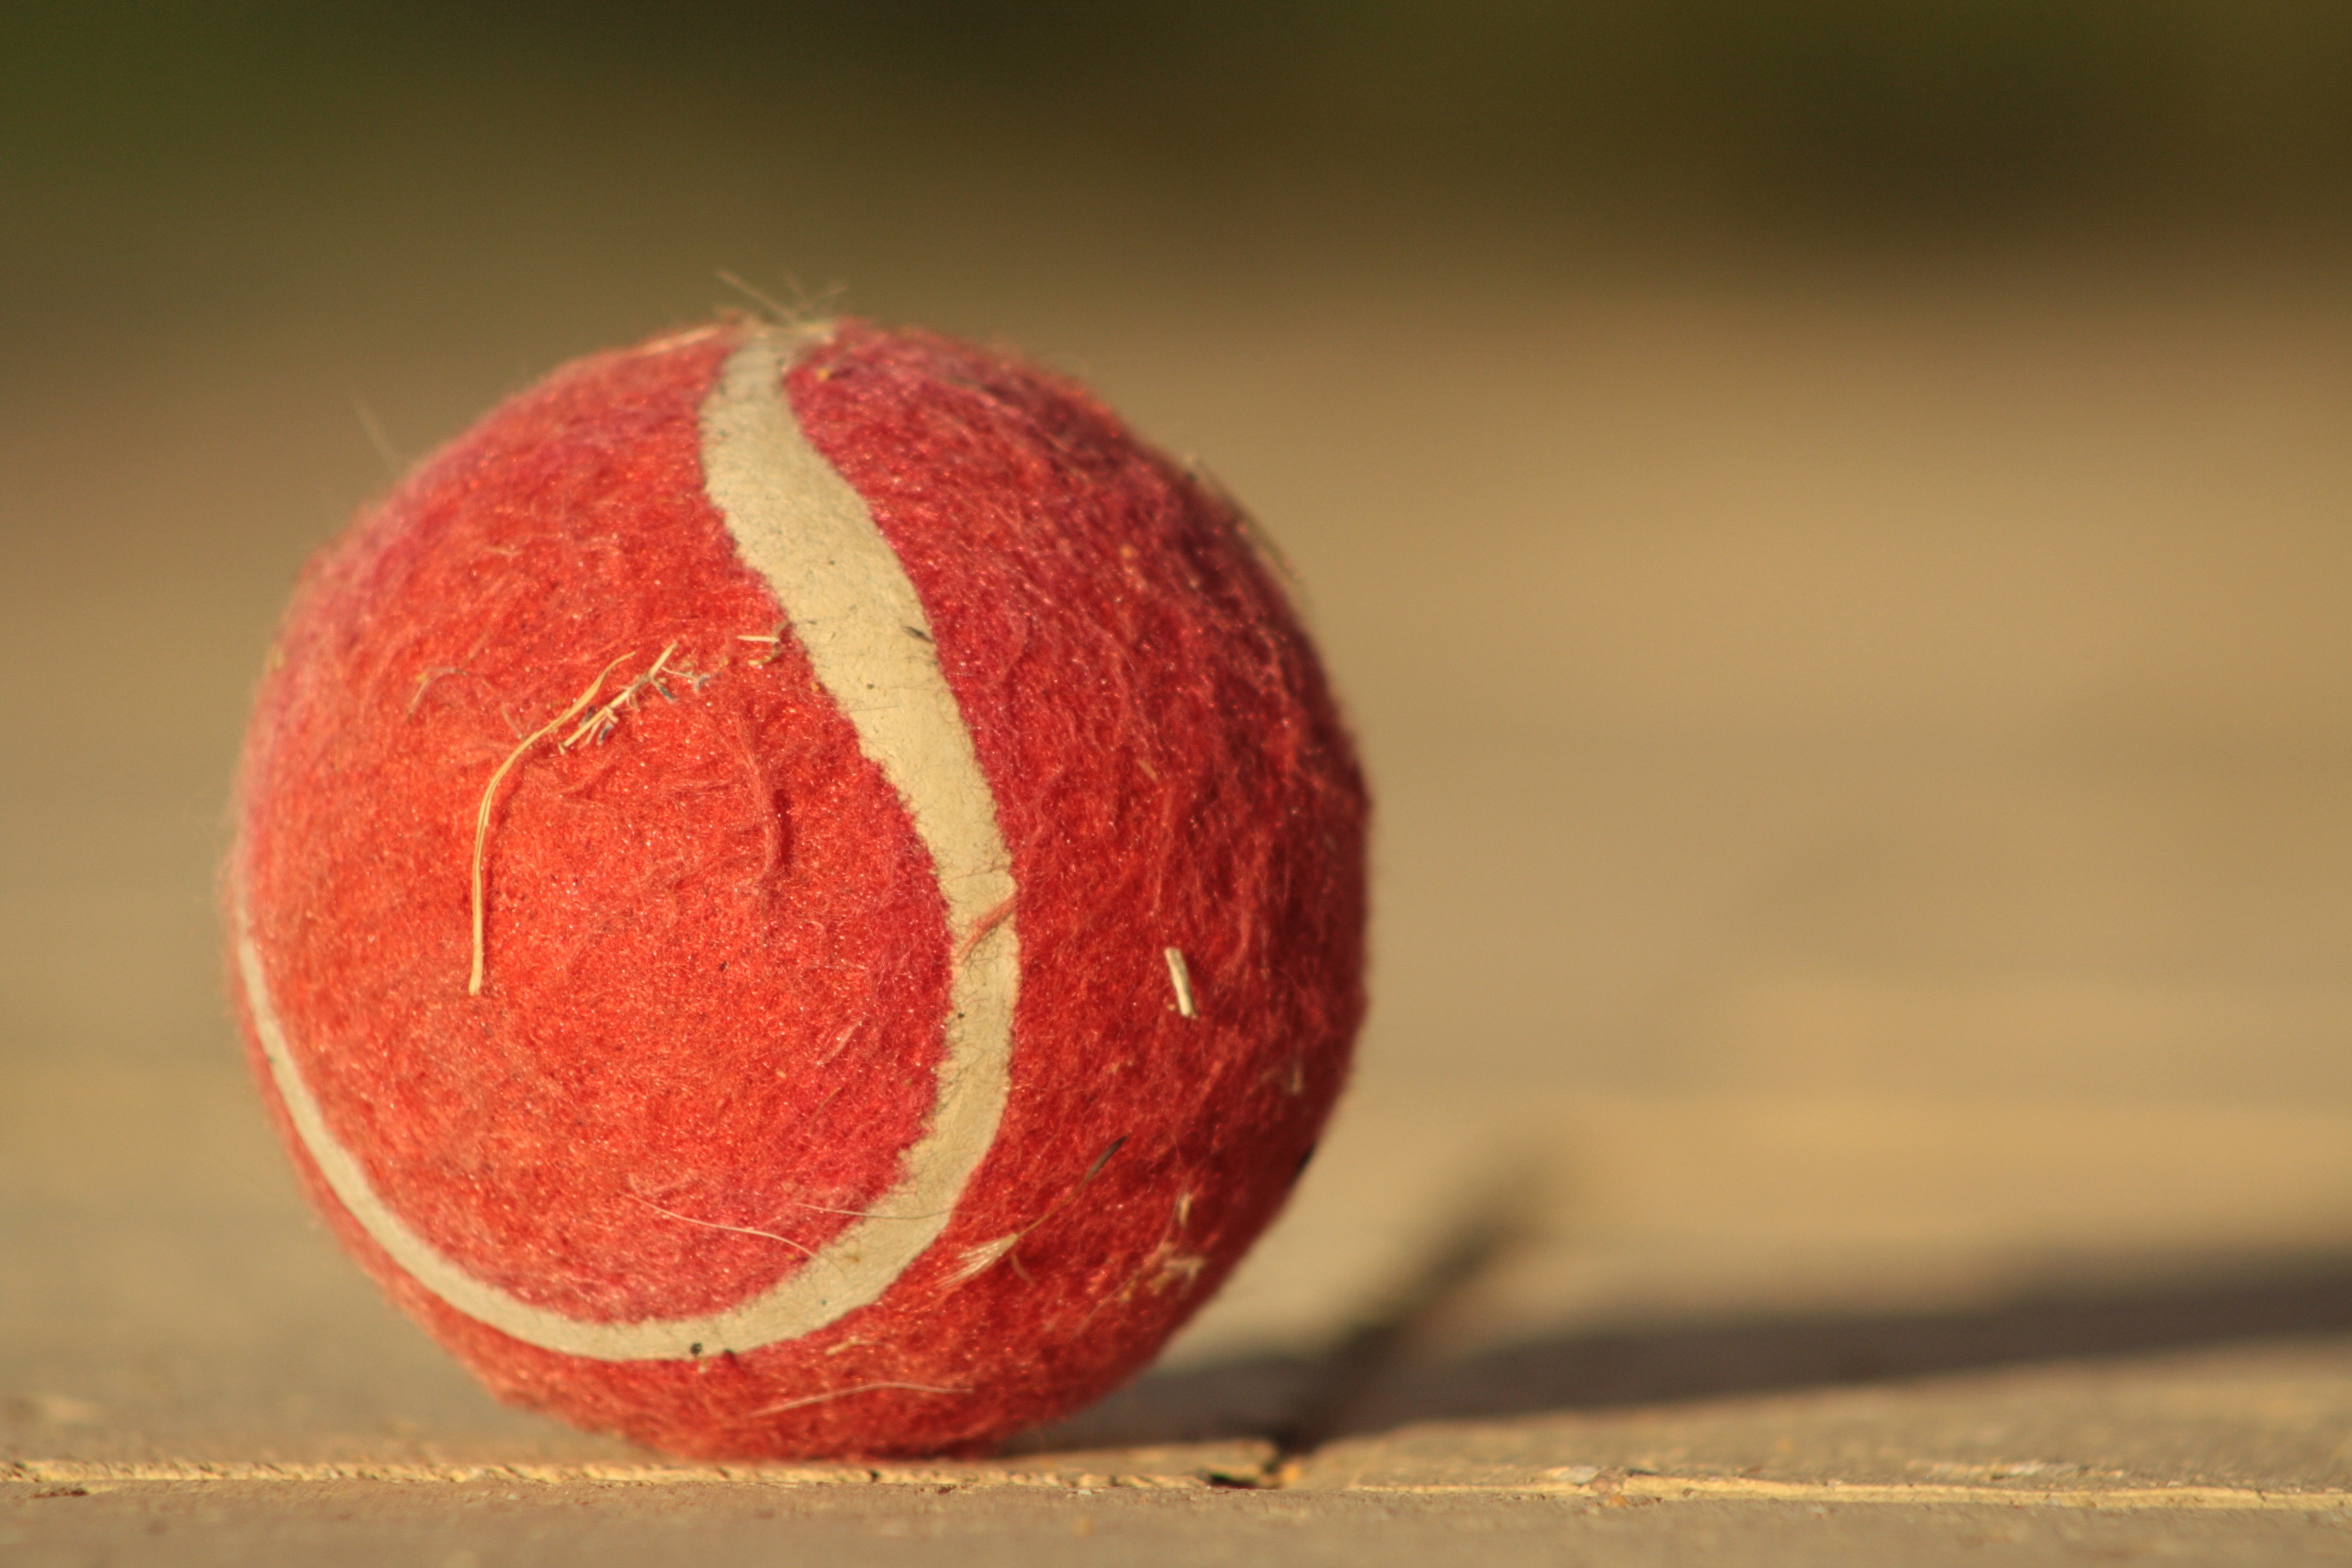
plant, sport, fruit, food, red, produce, sports equipment, close up, ball, macro photography, tennis ball